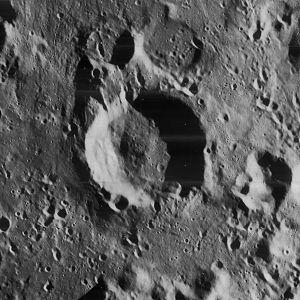
Arrhenius est un cratère d'impact sur la face cachée de la Lune. Le nom fut officiellement adopté par l'Union astronomique internationale en 1970, en référence à Svante Arrhenius.